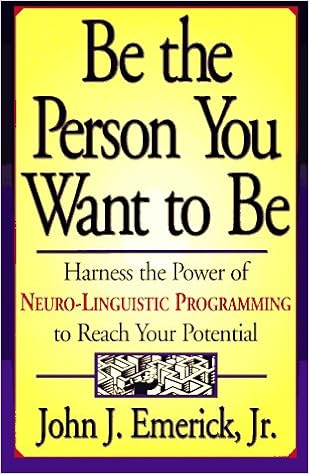
Be the Person You Want to Be: Harness the Power of Neuro-Linguistic Programming to Reach Your Potential
Category: Books
From the Inside Flap change anything about yourself, what would you change? Would you want to be more capable, effective, wealthier? Self-motivation is often the key to change, but how does one motivate oneself to be capable or effective?Each year millions of people attend motivational seminars based on the powers of neuro-linguistic programming (NLP). Millions more wonder what NLP is all about. Finally, a book has arrived to introduce the practical techniques of NLP in easy to understand language. Be the Person You Want to Be offers a refreshing and different view of the principles of NLP. It guides readers in assessing who they want to be and how to attain their goals by setting guidelines and slowly changing behavior. Said to be a self-motivational program without the hype, NLP is explained in detail by John J. Emerick Jr., who focuses on original applications of these time-tested principles. Emerick shows readers how to apply these key strategies to achieve pe About the Author John J. Emerick Jr., is a successful consultant and NLP trainer who has taught people thousands of ways to improve their lives. A former engineering manager for an international manufacturing company, he has applied the techniques of NLP to business relationships for many years.
Features: If you could change anything about yourself, what would you change? Would you want to be more capable, effective, wealthier? Self-motivation is often the key to change, but | how | does one motivate oneself to be capable or effective?Each year millions of people attend motivational seminars based on the powers of neuro-linguistic programming (NLP). Millions more wonder what NLP is all about. Finally, a book has arrived to introduce the practical techniques of NLP in easy to understand language. | Be the Person You Want to Be | offers a refreshing and different view of the principles of NLP. It guides readers in assessing who they want to be | and | how to attain their goals by setting guidelines and slowly changing behavior. Said to be a self-motivational program without the hype, NLP is explained in detail by John J. Emerick Jr., who focuses on original applications of these time-tested principles. Emerick shows readers how to apply these key strategies to achieve personal and business success by:Increasing confidence in social and business interactionsHandling difficult situations smoothlyGaining new insight into how people think and actTaking control and achieving results in all aspects of life | Be the Person You Want to Be | will enable readers to make significant and lasting changes in any area of their lives. By utilizing the NLP principles, and developing structures and guidelines, anyone can be the person they want to be.